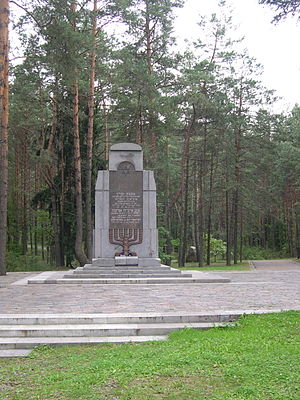
Paneriai-massakren
Mindesmærke i Paneriai, rejst til ære for de jødiske ofre under Paneriai massakeren.
I efteråret 1941 blev skoven ved Paneriai skueplads for masseeksekution af de baltiske jøder. Sovjet hæren havde gravet store huller beregnet for tanke til flybrændstof.